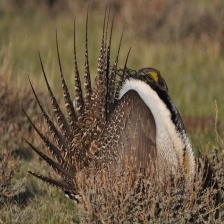
Species: GREATOR SAGE GROUSE
Scientific name: CENTROCERCUS UROPHASIANUS
ImageNet parent category: black_grouse